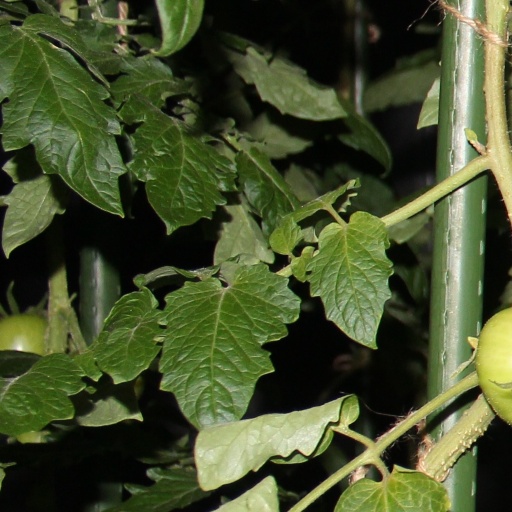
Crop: tomato